Peter L. P. Dillon

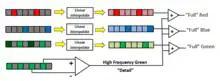
Color image interpolation (Demosaicing)

Dillon incorporated this 100 x 100 pixel color image sensor in the world's first single-chip color video camera, which he described in an IEEE paper published in February 1978. Dillon and Bayer invented the image processing algorithm and circuitry used in the camera, which is described U.S. Patent No. 4,176,373. This patent describes the signal processing circuitry used to create full red, green, and blue camera output signals from the CFA pixel values. The circuitry samples the sensor’s output signal at the appropriate times, in order to decode the color pattern, and then interpolates intermediate values between the samples. It processes the green pixels to produce a high spatial frequency luminance signal, which is added to the three low spatial frequency color channels, as shown in the figure Today, all single-sensor color cameras use a more sophisticated version of this fundamental approach, now known as “demosaicing”.